Typewriter

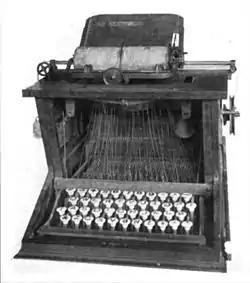
Prototype of the first commercially successful typewriter, the "Sholes and Glidden" (1873) – with the first QWERTY keyboard

In 1865, Rev. Rasmus Malling-Hansen of Denmark invented the Hansen Writing Ball, which went into commercial production in 1870 and was the first commercially sold typewriter. It was a success in Europe and was reported as being used in offices on the European continent as late as 1909.